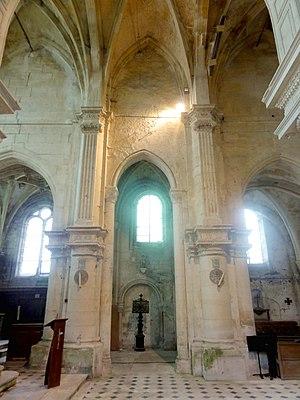
Vaisseau central, 5e travée côté sud - base du clocher.
L'église Saint-Pierre-Saint-Paul est une église catholique située à Goussainville, en France. C'est au moins la troisième église sur le même emplacement, édifiée pour l'essentiel entre 1550 et 1564 dans le style de la Renaissance, avec une ornementation particulièrement riche et élaborée pour un petit village rural. Les arcs brisés et les voûtes d'ogives rappellent encore l'architecture gothique, tandis que les chapiteaux, entablements et pilastres sont d'inspiration antique. Le plan est très simple, et ne prévoit qu'un vaisseau central aveugle accompagné de deux bas-côtés, ainsi qu'une petite chapelle, l'ensemble se terminant par un chevet plat. Les travaux sont financés par le seigneur Antoine de Nicolaï, premier président de la Cour des comptes, et sont peut-être dirigés par le maître-maçon Nicolas de Saint-Michel. Il faut encore une dernière campagne de travaux au début du XVIIᵉ siècle pour terminer la reconstruction des murs extérieurs. L'église actuelle conserve encore des éléments de l'église romane tardive et gothique primitive du XIIᵉ siècle, en l'occurrence deux travées du bas-côté sud avec un ancien portail et le premier étage du clocher, profondément remanié.